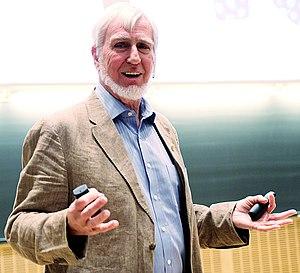
Les prix Kavli sont trois prix remis tous les deux ans pour souligner un travail scientifique exceptionnel dans l'un des trois domaines de l'astrophysique, des nanosciences et des neurosciences. Il a été créé en 2005 de façon conjointe par l'Académie norvégienne des sciences et des lettres, le ministère de l'Éducation norvégien et la Fondation Kavli, auxquels s'est ensuite ajoutée l'Union astronomique internationale. Chacun des prix consiste en un million de dollars américains, un parchemin et une médaille en or. Les premiers prix ont été remis à Oslo par le prince Haakon le 9 décembre 2008.
John O'Keefe est un neuroscientifique et professeur américano-britannique à l'Institute of Cognitive Neuroscience et au département d'anatomie de l'University College London.